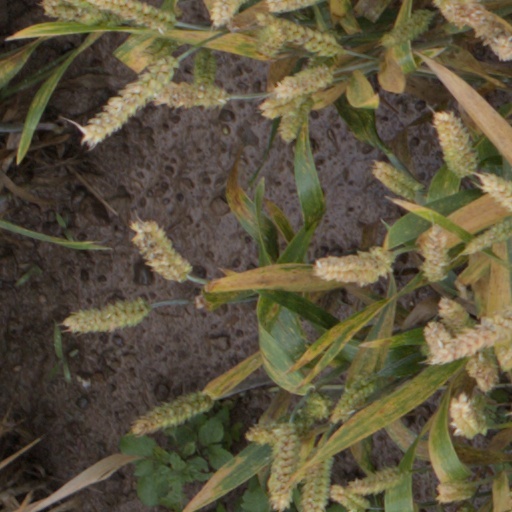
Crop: wheat